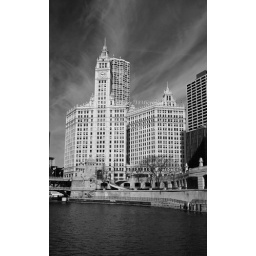
The Chicago skyline in a classic black and white format